Andreas Gottschalk

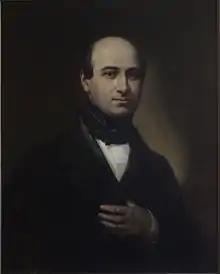
Portrait that was painted after his death

Andreas Gottschalk (28 February 1815 in Düsseldorf – 8 September 1849) was a German physician. He was a member of the Cologne community Communist League. He was an exponent of the "Left" sectarian tendencies of the German working class movement.